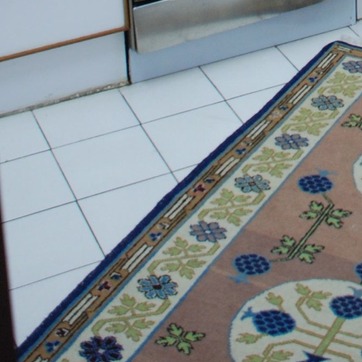
Material: carpet